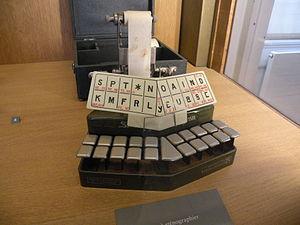
Communication dans Musée des Arts et Métiers
Une sténotype est un clavier ressemblant à une machine à écrire servant à saisir du texte sous forme phonétique simplifiée à la vitesse de la parole. Le clavier est composé d'un nombre restreint de touches : 21 sur le modèle Grandjean.
Marc Grandjean, né le 27 mars 1882 à Saint-Quentin et mort le 15 mai 1949 en son domicile dans le 5ᵉ arrondissement de Paris, est l'inventeur de la machine dite sténotype Grandjean.